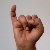
The image shows a hand gesture representing the letter 'I' in Indian Sign Language.